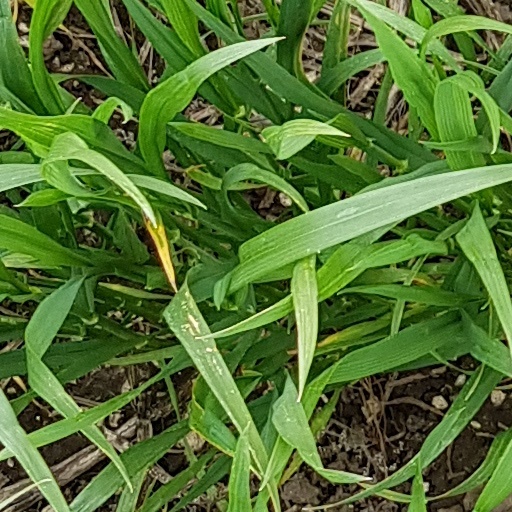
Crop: wheat